The Theatre (magazine)

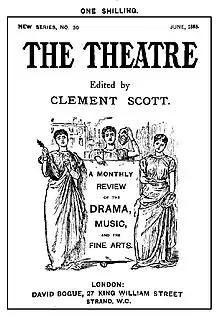
Cover of a magazine, with drawing of three classical Muses, and the name of the publication and editor (Clement Scott) and the description "A Monthly Review of the Drama, Music and the Fine Arts

It contained reviews of theatre productions around the world, theatrical news, short stories, verse and biographical sketches of important figures of the time, written by prominent critics, playwrights, managers and actors, and illustrated with Woodburytype photographs. Its longest-serving editor was Clement Scott, the most influential British drama critic of his time, and under his editorship "The Theatre" was regarded as the leading British theatre magazine.